Michael Walker (biologist)

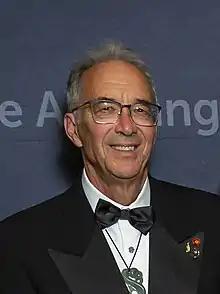
At 2019 Research Honours Aotearoa

Michael Mathew Walker is a biologist at University of Auckland notable for his work engaging with Māori students. He established a mentoring program called "Tuākana" in 1991, which pairs first year Māori students with more experienced students in an effort to reduce the previously-high drop-out rate. He is of Te Whakatōhea descent.